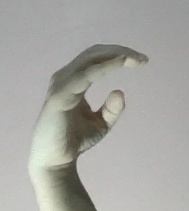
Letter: jeem